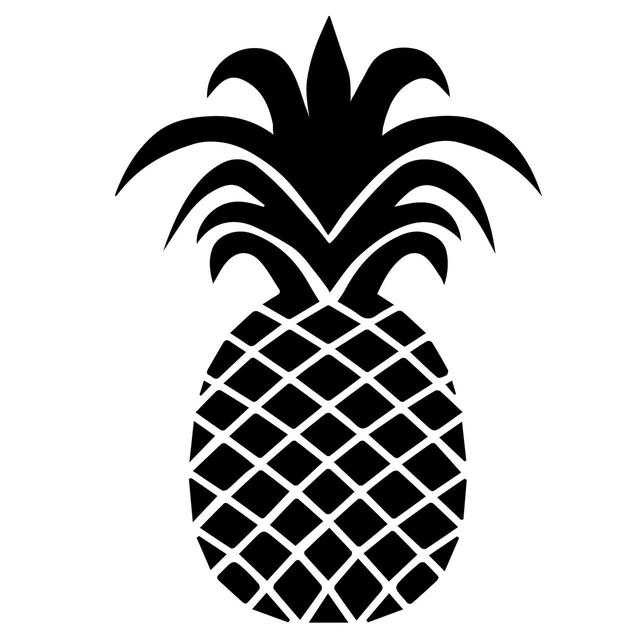
Label: Pineapple